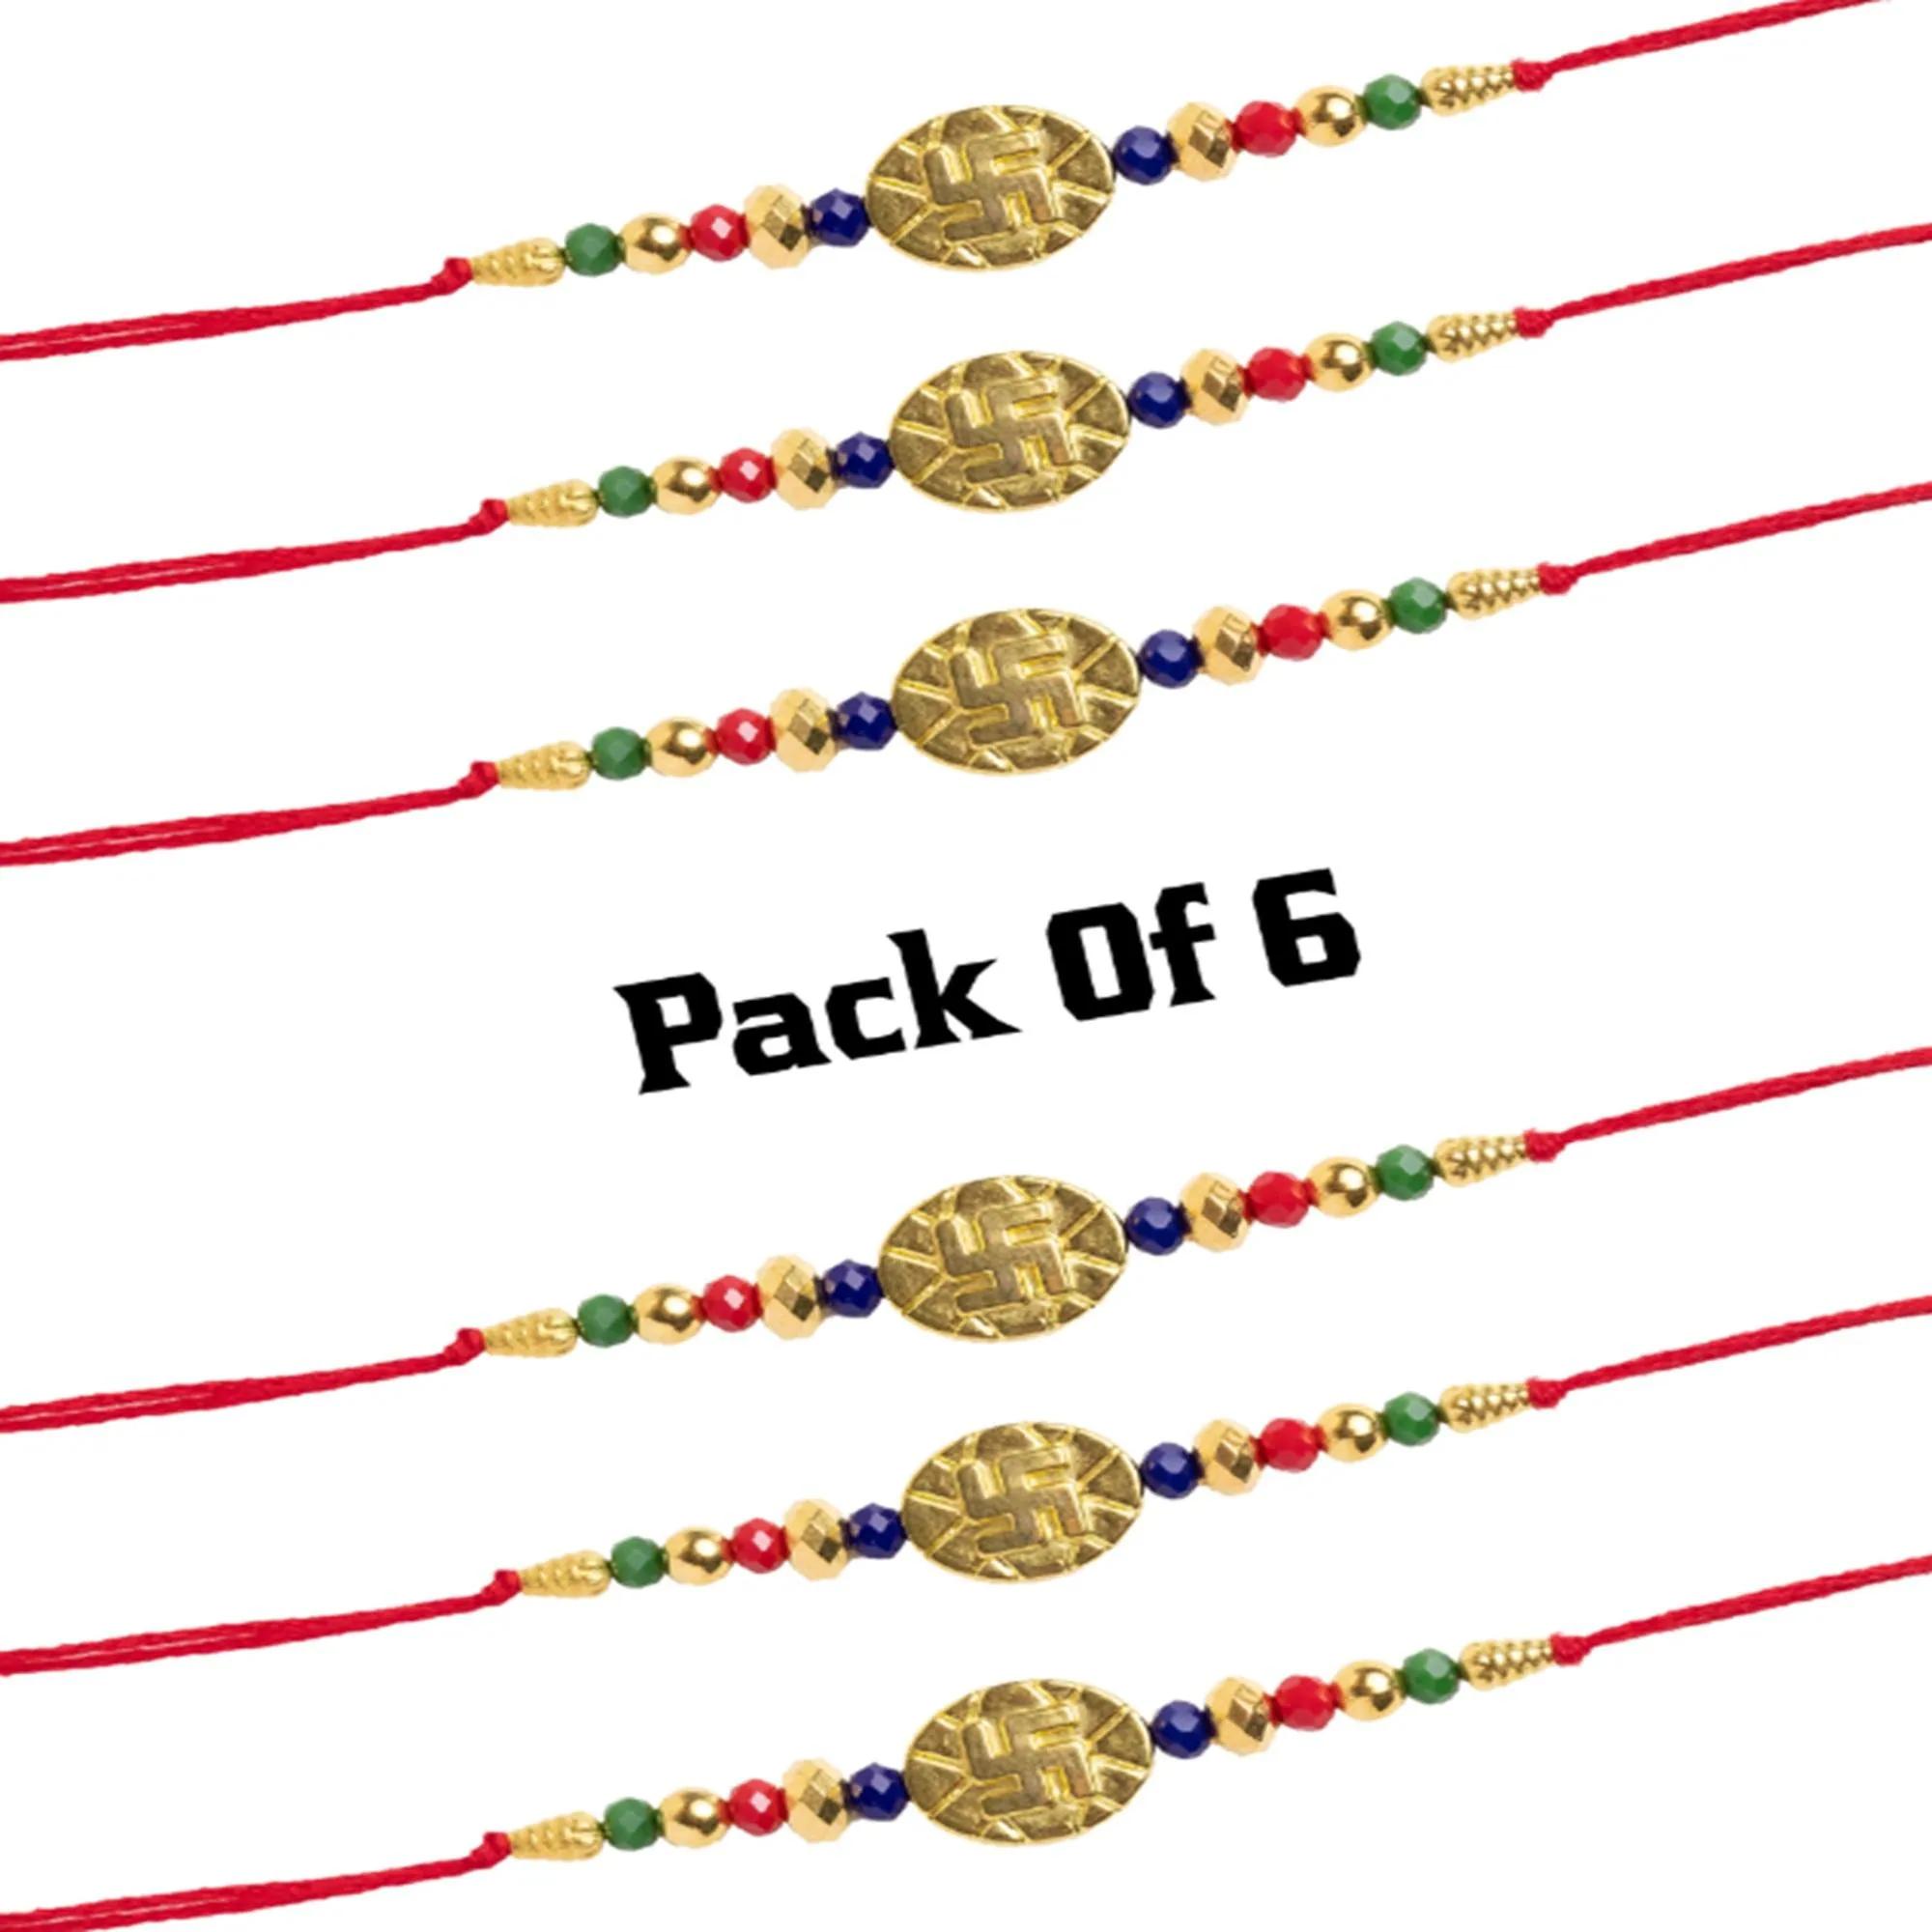
SIMRON Swastic Gold with Unique Motis Design Rakhi for Brother Bhaiya Bhai Rakhi Bracelet| Brother Rakhi Set | Rakhi Gift for Brother | Kids Rakhi | Adults Rakhi | Rakhi Gift Pack of 6
Type: Rakhis
Brand: Simron
Price: Rs. 259
SIMRAN JEWELS Swastic Gold with Unique Motis Design RAKHI UNIQUE LOOK: Our exclusive collection has lovely handcrafted Rakhi to complement the creative and unique look. MADE IN INDIA: All our products are manufactured in India and are exclusively crafted to adorn your persona. Designer rakhi - a touch of modernity into the traditional and sacred thread of rakhi. The rakhi thread is introduced for the celebration of the festival of rakhi that is also known as Raksha Bandhan. Rakhi is the festival of expressing feelings of love. Thus what can be better than expressing it to your loving brother by bringing a designer rakhi for him this year. Gift your brother this wonderful and fabulous looking rakhi this Raksha Bandhan and express your love in the most amazing way.​
Features: Send Love to Your Brother via Our Store acknowledge your love for Your Brother by sending this beautiful RAKHI with a Promise that your bond with him will grow stronger with each passing moment,Vocal For Local | Made in India Handmade Rakhis - High Quality Material Used. The designer patterns in the aesthetic style with shimmering glimpse highlights the true beauty of this traditional thread,Special Rakhi For The very special occasion to celebrate the undying bond of love between a brother and a sister
Included: 6N-Rakhi-1N-Kumkum-&-Chawal,1N-Rakhi-Card